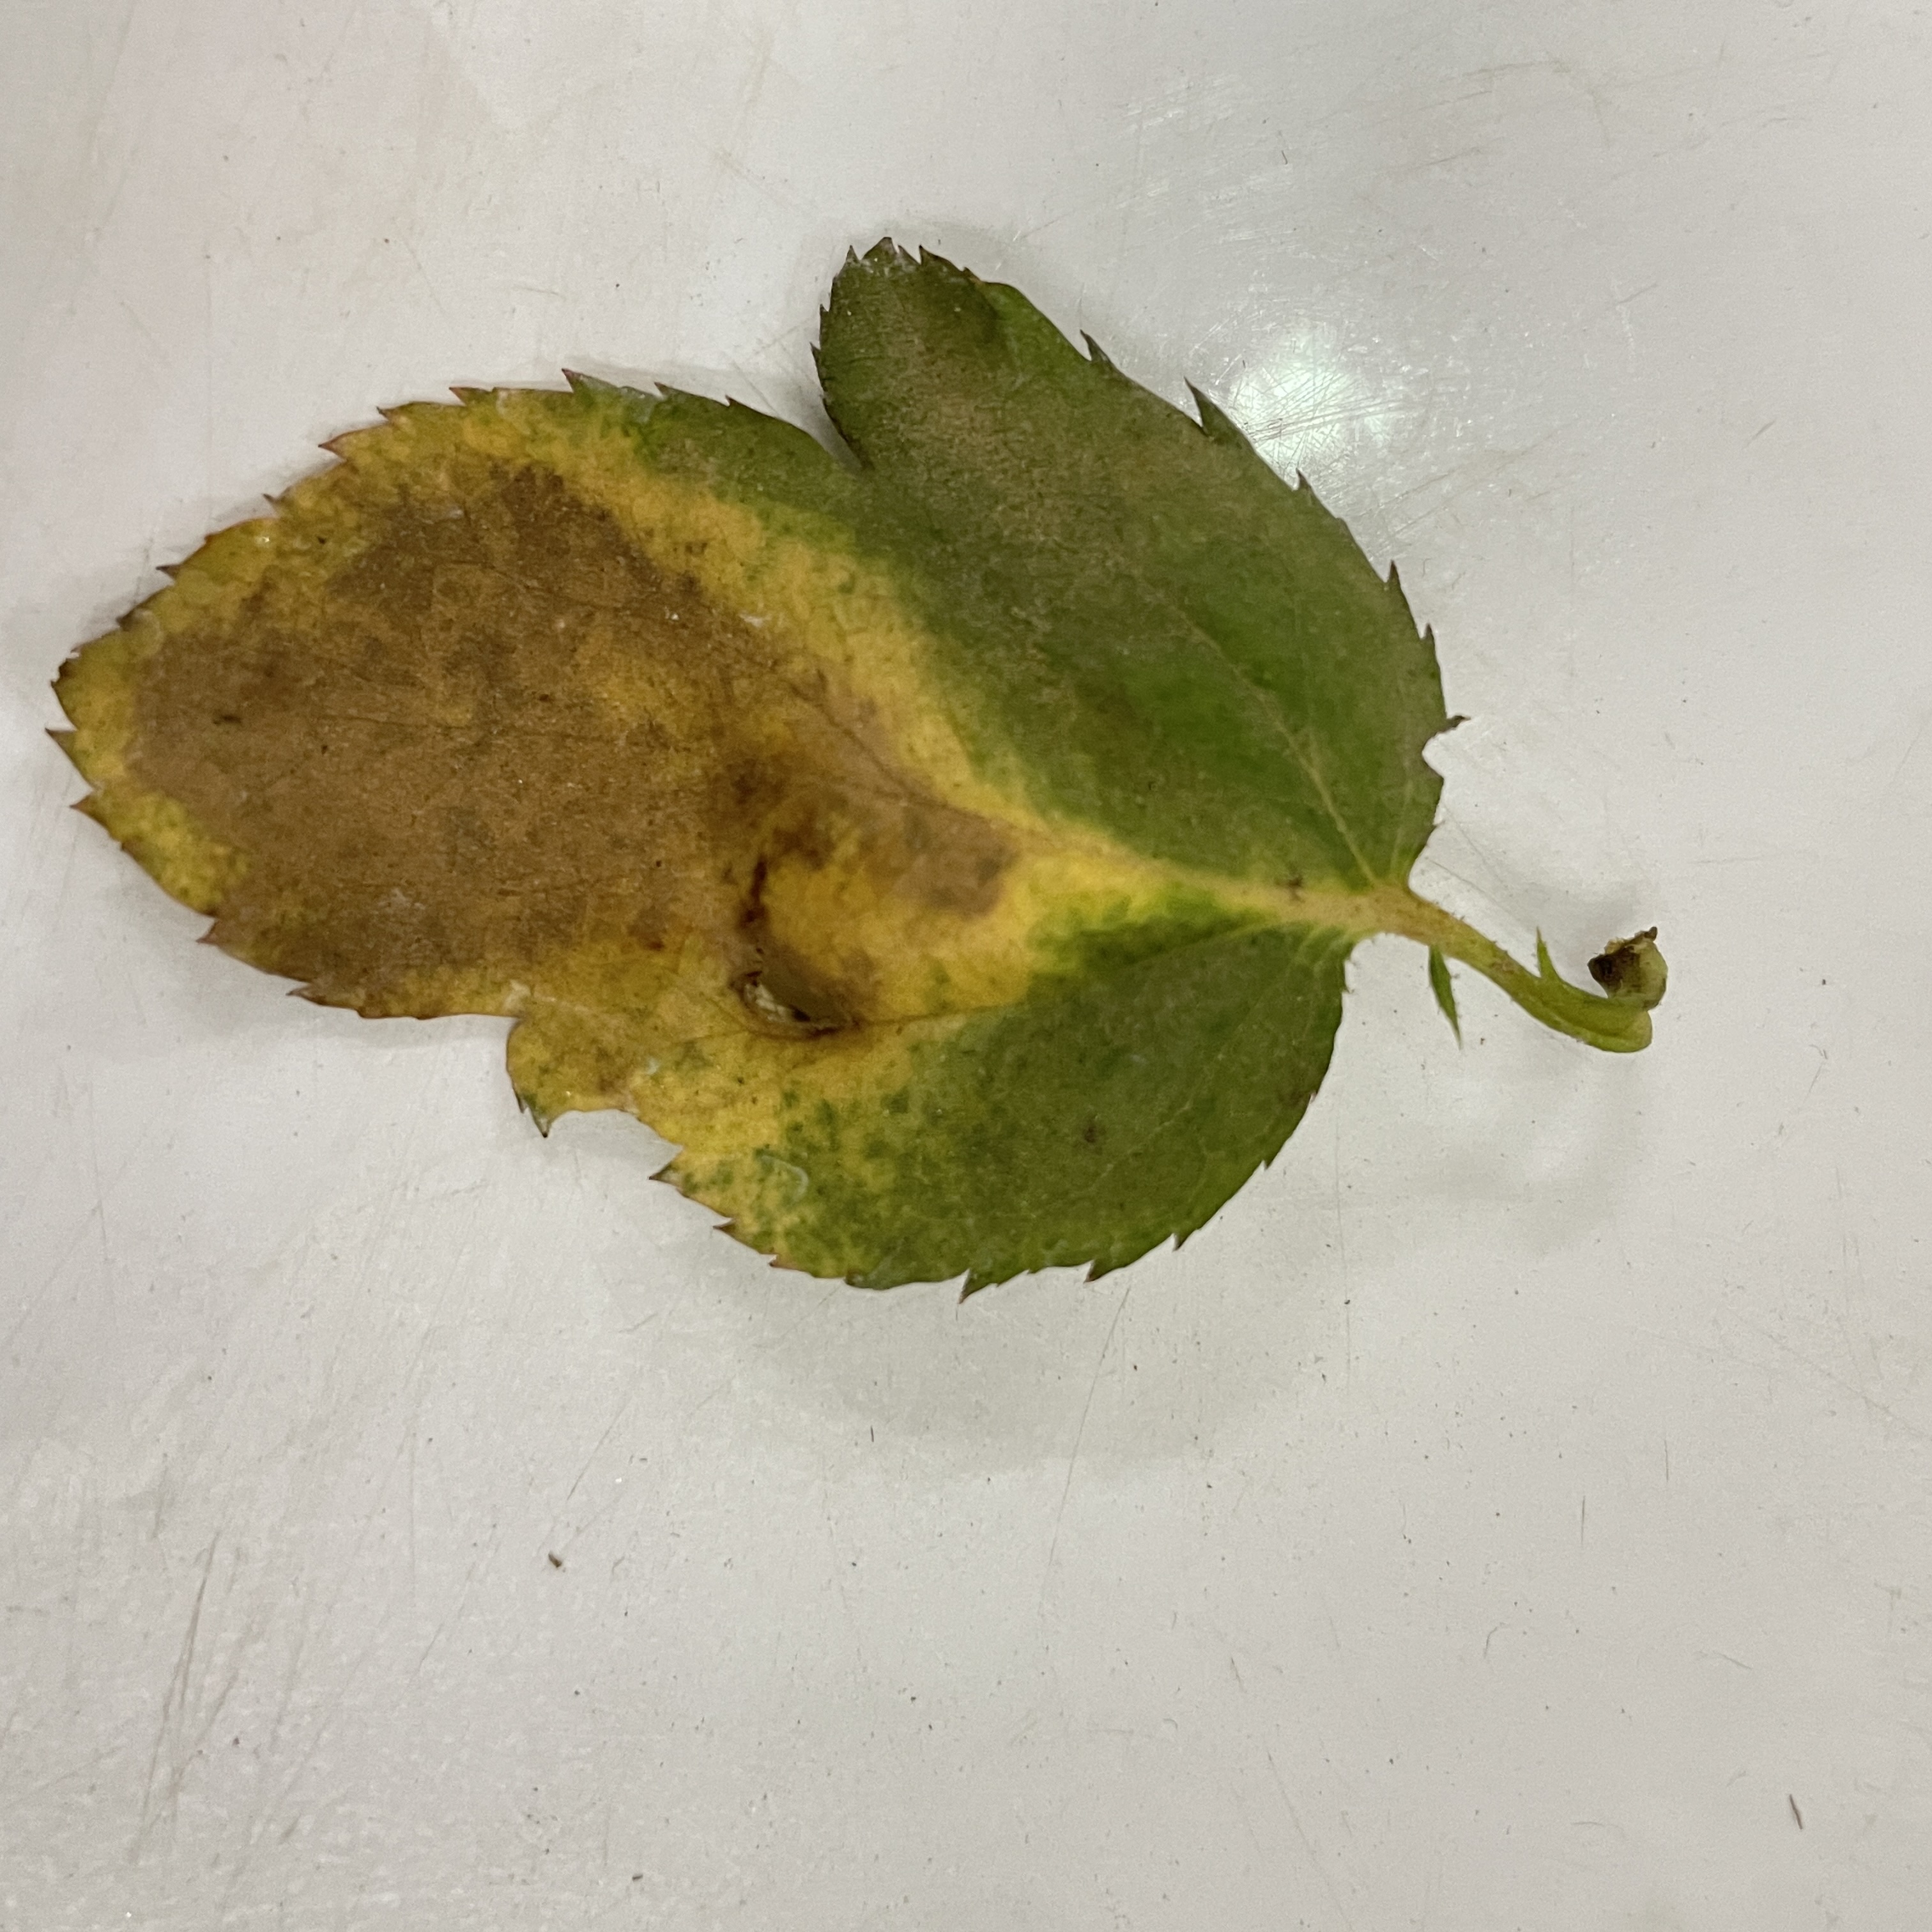
Label: Black Spot